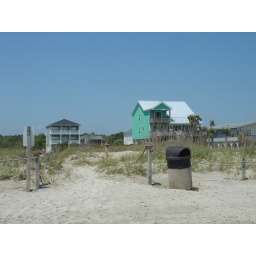
My vacation to our beach house on Oak Island in North Carolina.